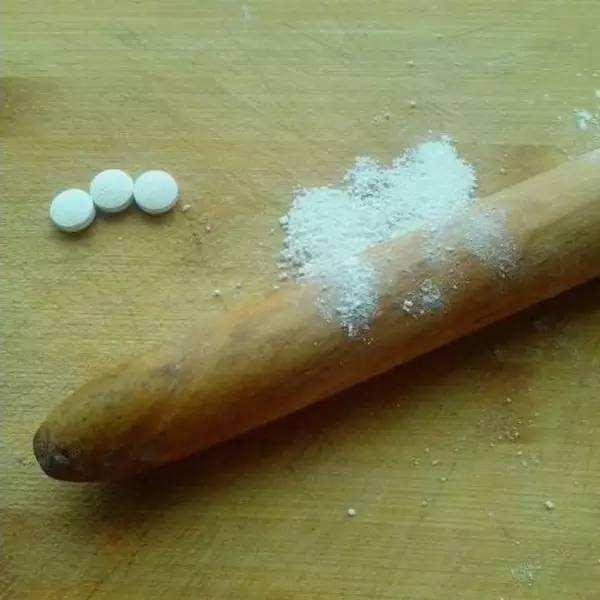
Label: plastic